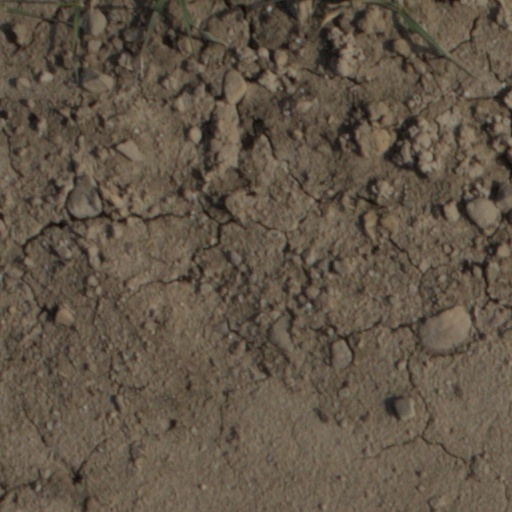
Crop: wheat